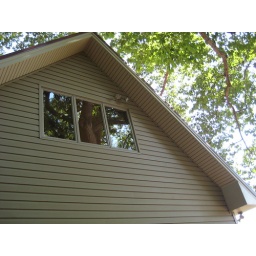
window in bedroom